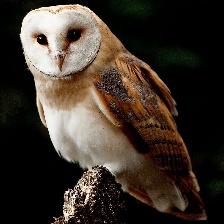
Species: BARN OWL
Scientific name: TYTO ALBA
ImageNet parent category: great_grey_owl